James Madison Dukes football

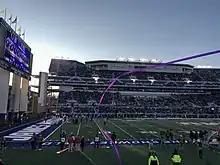
JMU vs. Richmond, November 16, 2019

On December 14, 2018, it was announced that former Elon football head coach Curt Cignetti would be the 8th head coach of James Madisons football program.